Strong House (Coventry, Connecticut)

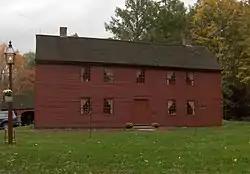

The Strong House, now the Strong-Porter Museum, is a historic house museum at 2382 South Street in Coventry, Connecticut. It is a -story wood-frame structure, five bays wide, with a center entry and two interior chimneys. The oldest portion of the house is estimated to date to 1710, early in the period of Coventry's settlement, and retains a significant number of period features. The house was listed on the National Register of Historic Places in 1988. It is now owned and operated by the Coventry Historical Society as a museum. In addition to exhibits in the house about local history, visitors can tour the carpenter shop, 19th century privy, carriage sheds and barn.